Pasaje Olaya

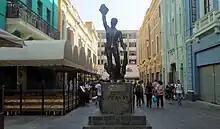
The street's statue

Pasaje José Olaya is a pedestrian alleyway located in the Damero de Pizarro, next to the Plaza Mayor of Lima, Peru. It is the location of a statue of the same name, which was declared part of the Cultural heritage of Peru alongside the other statues located within the historic centre of Lima in 2018.